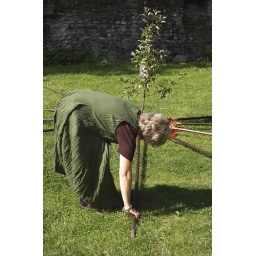
arranging the fruit-picking poles around the apple tree prior to raising into position